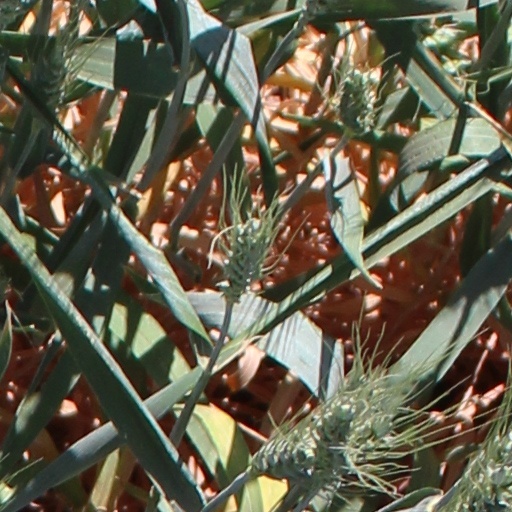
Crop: wheat